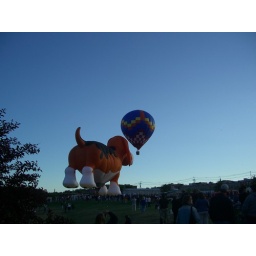
A dog balloon flying over Lewiston at the 2007 Great Falls Balloon Festival.